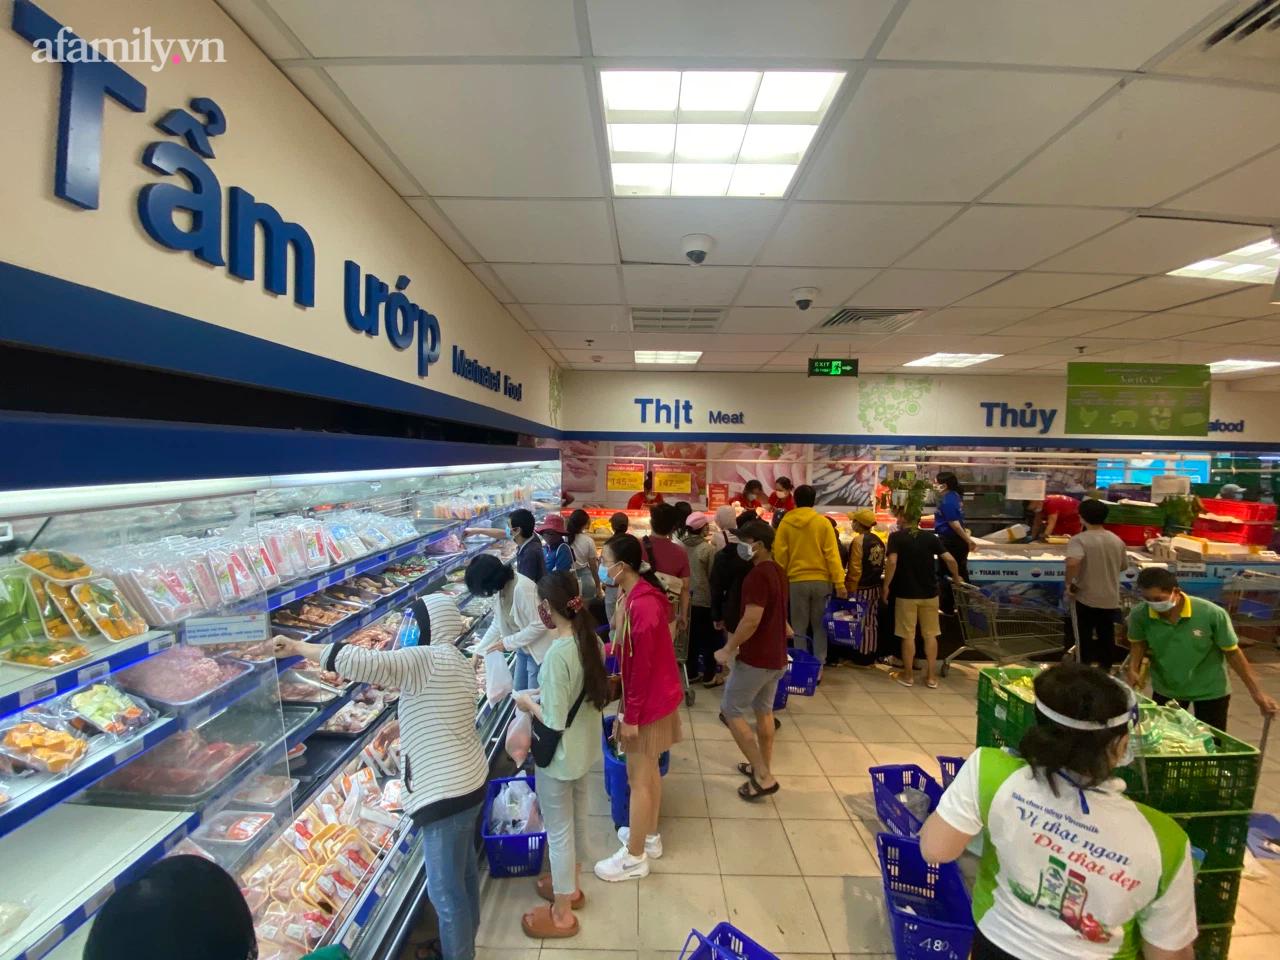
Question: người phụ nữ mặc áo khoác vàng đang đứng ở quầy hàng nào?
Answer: quầy thịt